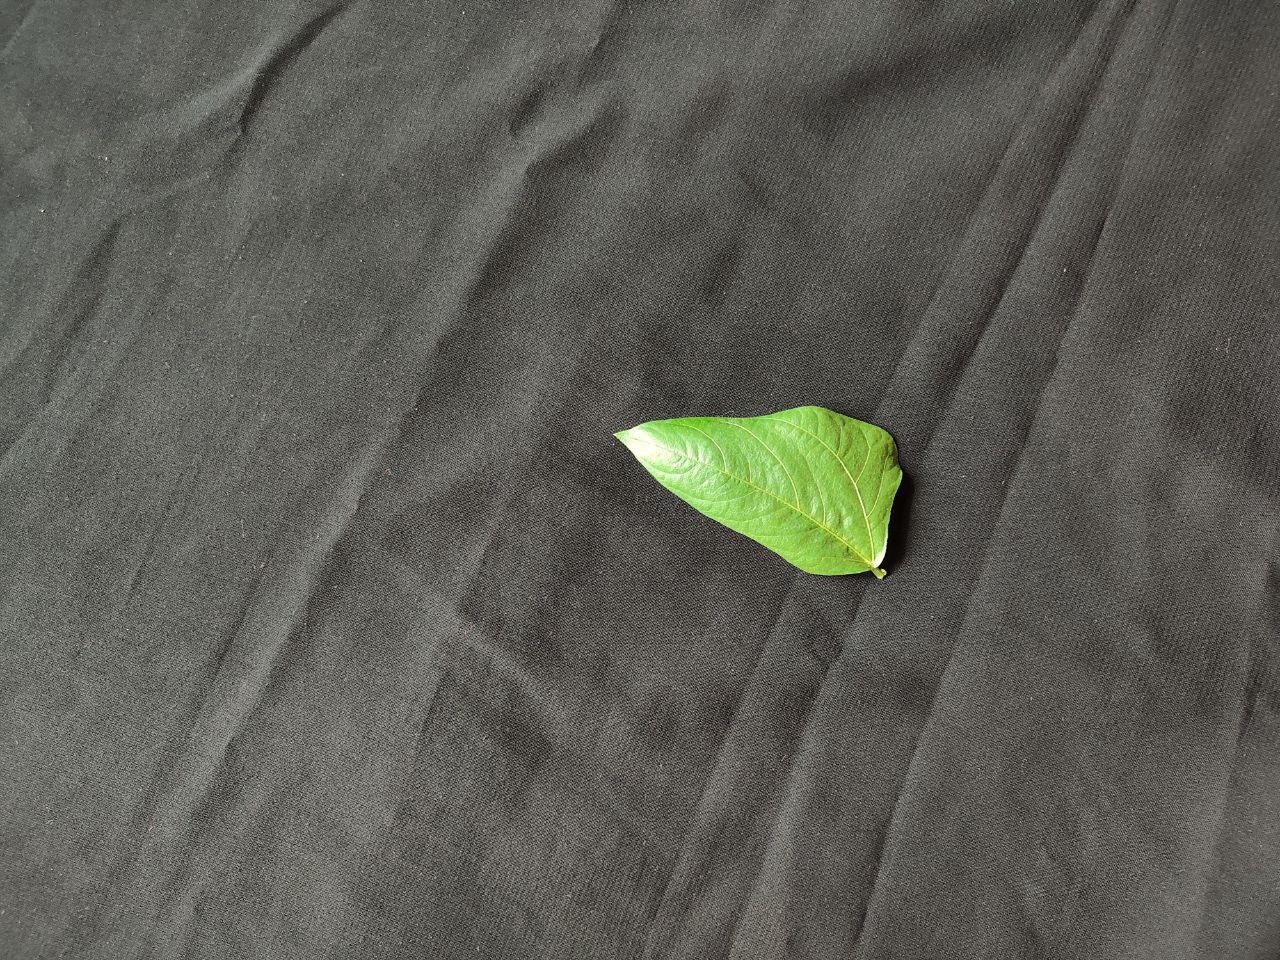
Crop: cowpea
Leaf condition: Fresh Leaf